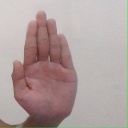
अक्षर: ध